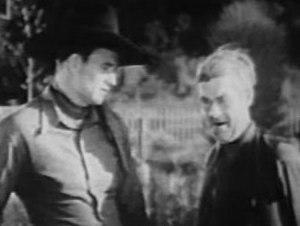
Gabby Hayes, de son vrai nom George Francis Hayes, est un acteur américain né le 7 mai 1885 à Wellsville, et mort le 9 février 1969 à Burbank.